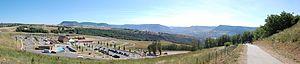
Vue panoramique de l'aire de repos du Viaduc de Millau (Autoroute française A75). Le chemin en pente à (droite) permet d'aller observer le viaduc. Travail personnel, sous licence CC-BY-SA-3.0. Appareil photo utilisé
Le viaduc de Millau est un pont à haubans franchissant la vallée du Tarn, dans le département de l'Aveyron, en France. Portant l’autoroute A75, il assure la jonction entre le causse Rouge et le causse du Larzac en franchissant une brèche de 2 460 mètres de longueur et de 343 mètres de profondeur au point le plus haut, dans un panorama de grande qualité et avec des vents susceptibles de souffler à plus de 200 km/h.